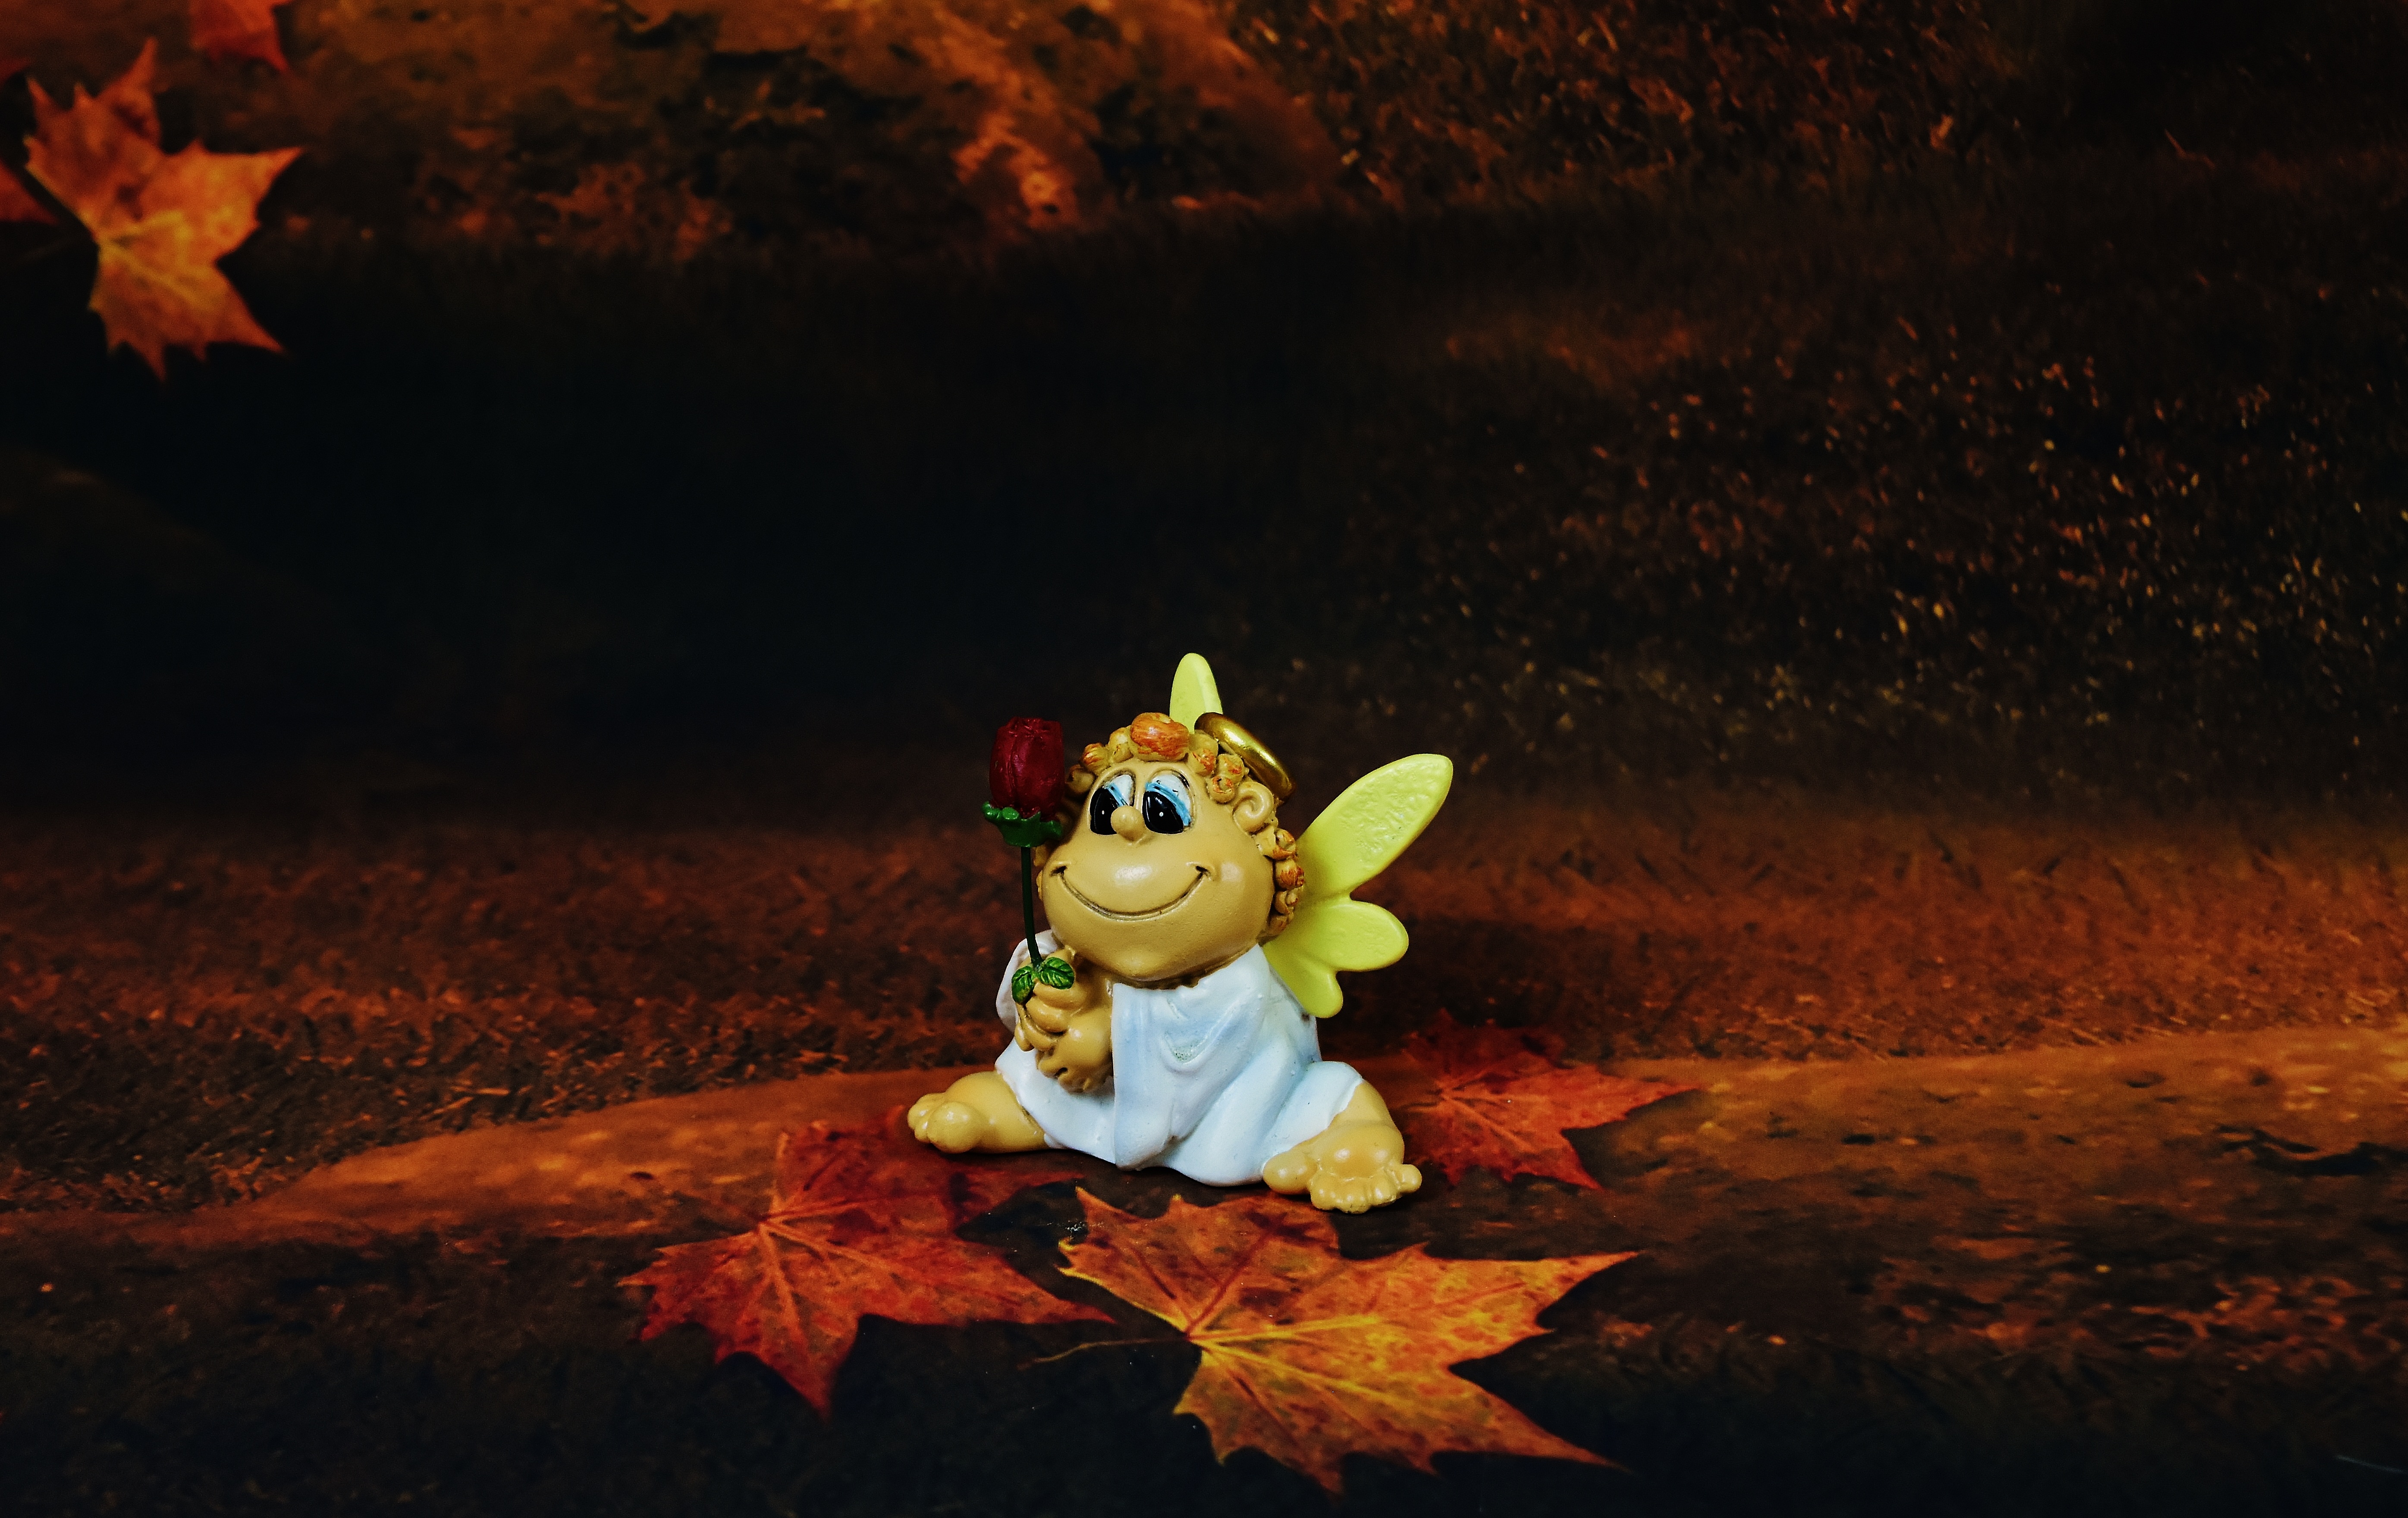
night, cute, love, rose, autumn, darkness, figure, funny, greeting card, little angel, screenshot, mythology, valentine's day, guardian angel, computer wallpaper